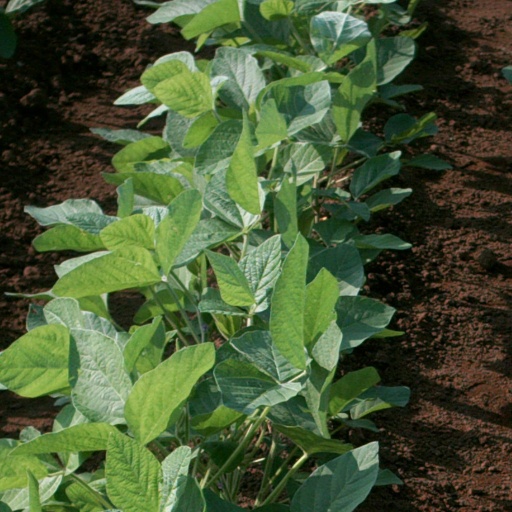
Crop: soybean